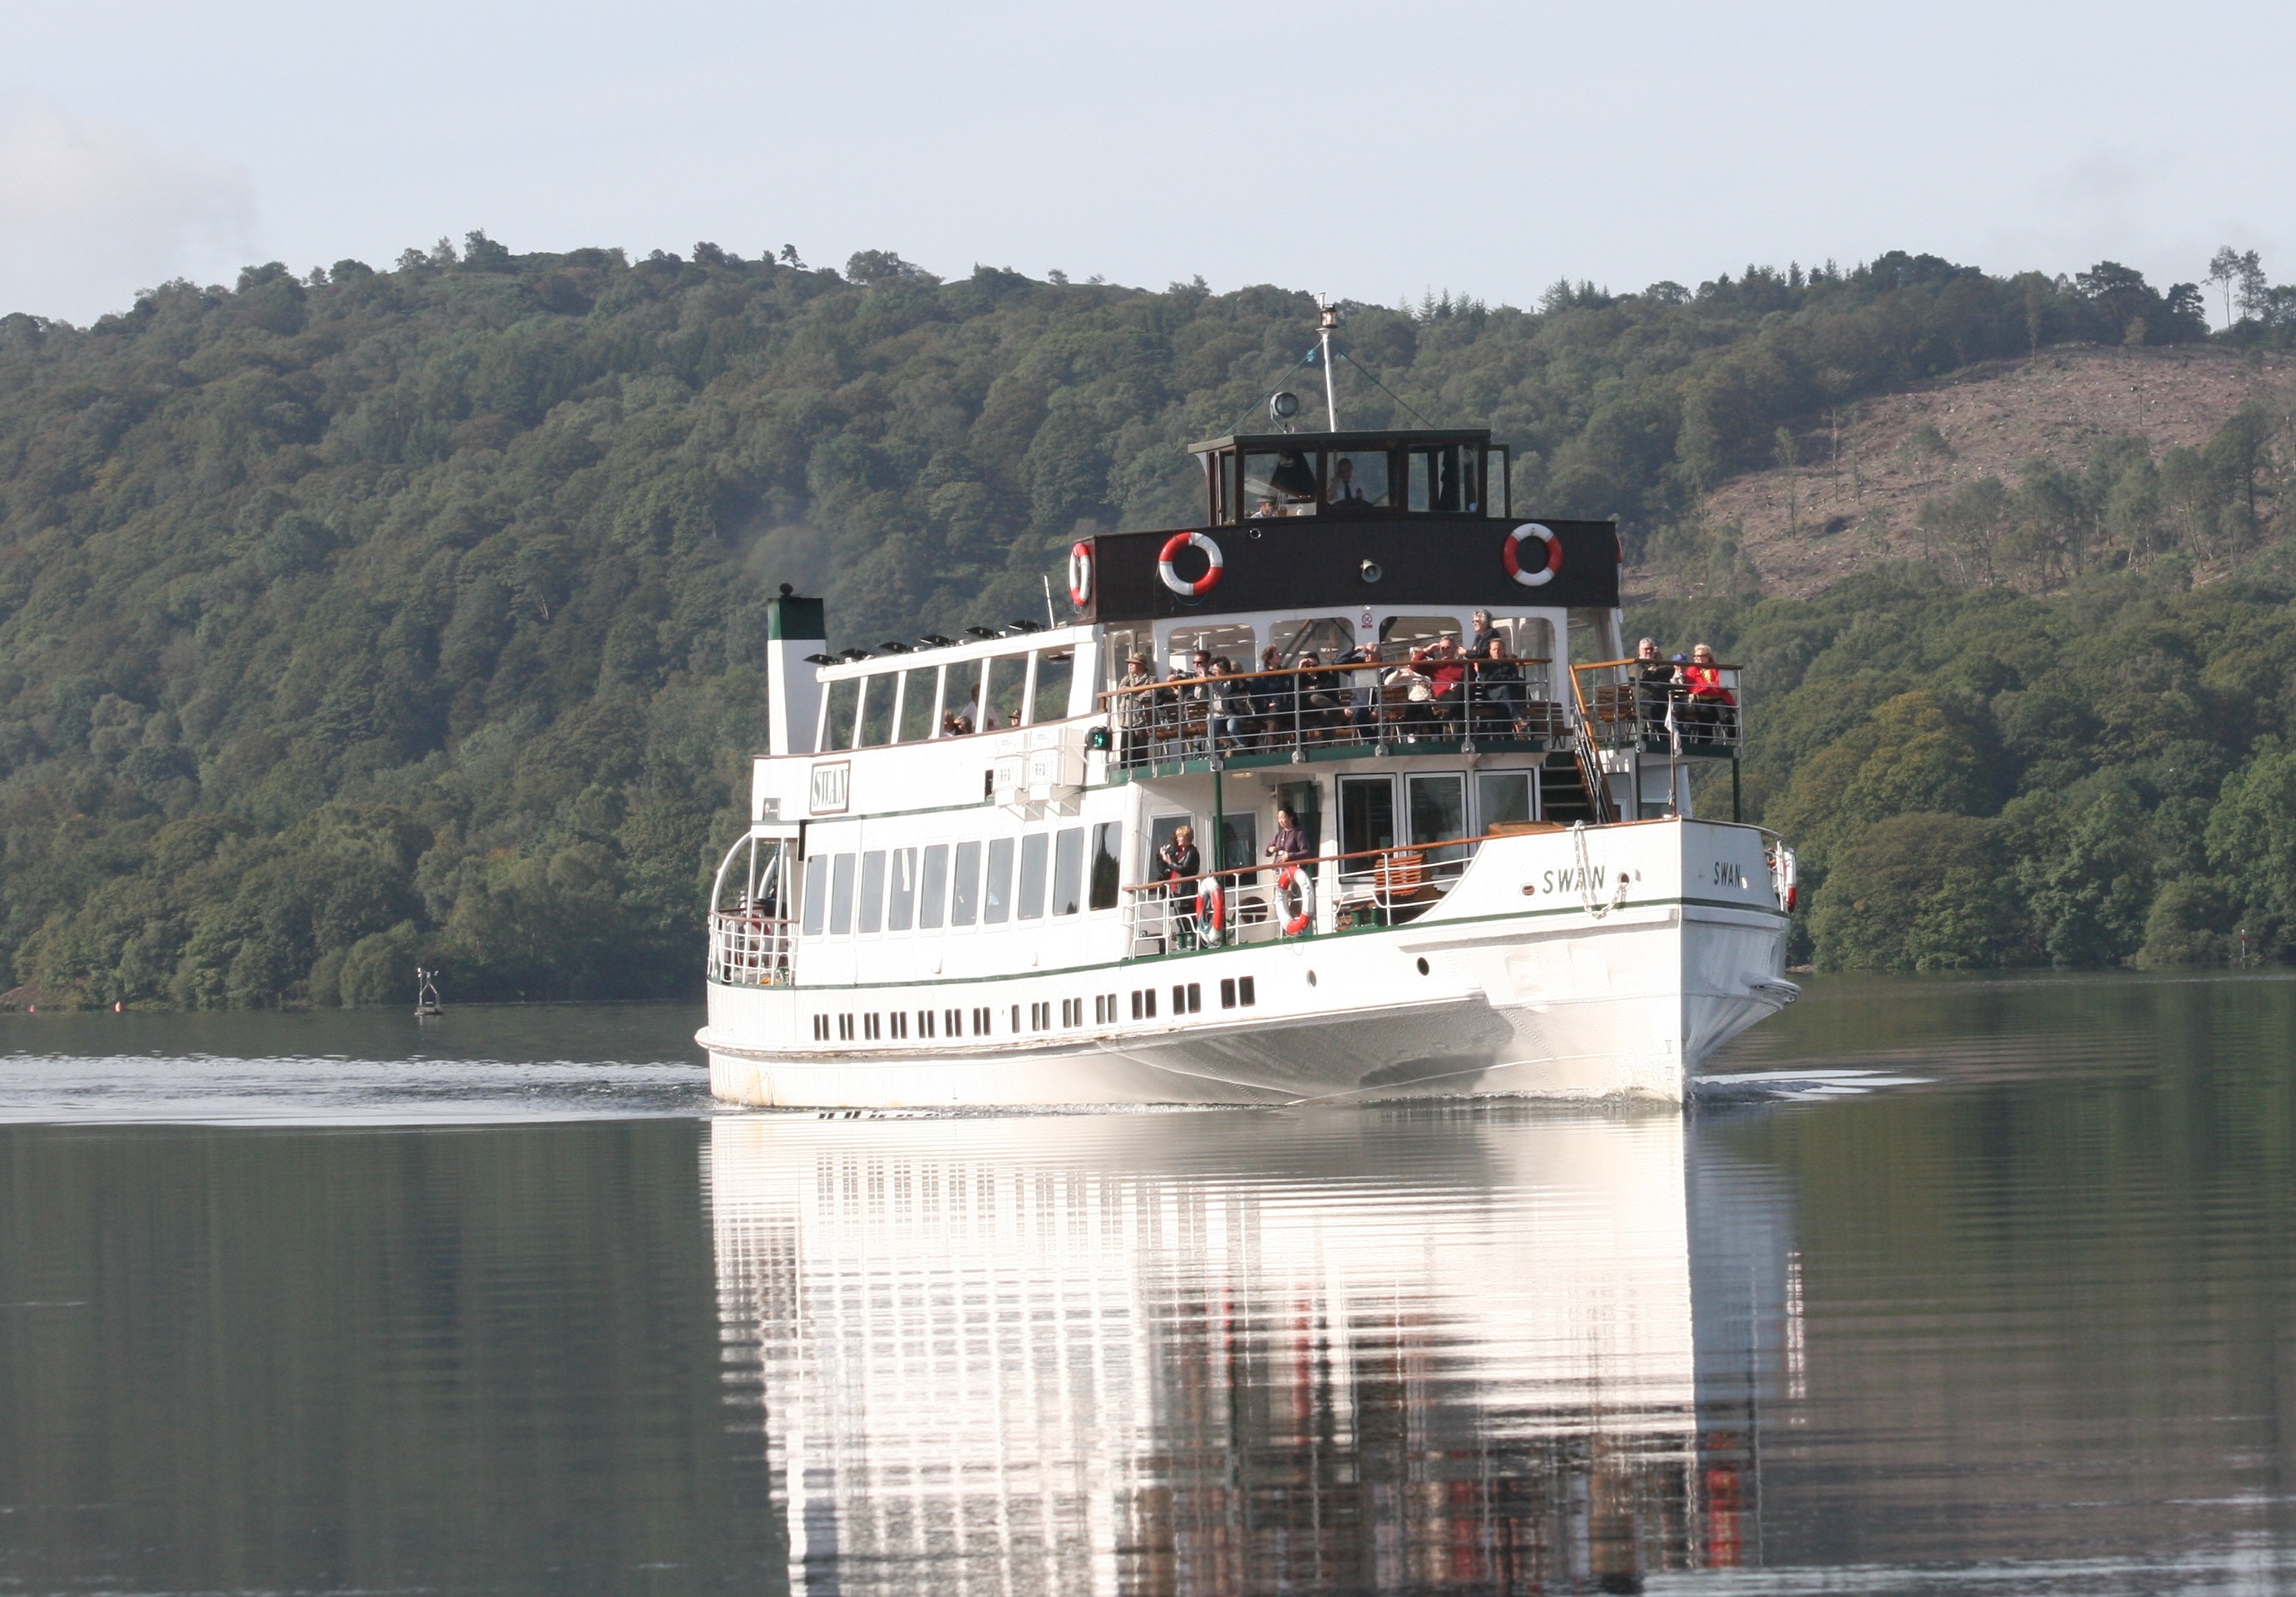
water, boat, lake, river, ship, reflection, vehicle, park, fjord, cargo ship, waterway, windermere, ferry, national, channel, english, tugboat, watercraft, steamboat, motor ship, passenger ship, lake district, paddle steamer